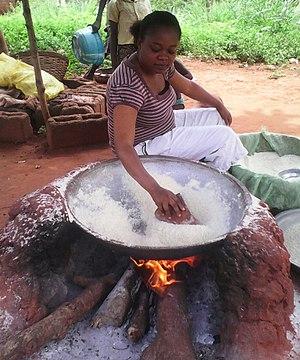
Le gari est une semoule ou une farine de manioc qui entre dans la composition de nombreux mets en Afrique de l'Ouest. Il correspond au couac de Guyane et à la cassave.